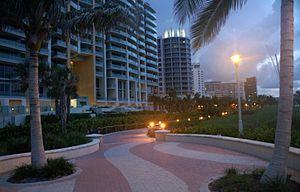
Miami Beach est une ville située dans le comté de Miami-Dade, dans l'État de Floride, aux États-Unis. Elle fait face à la ville de Miami.